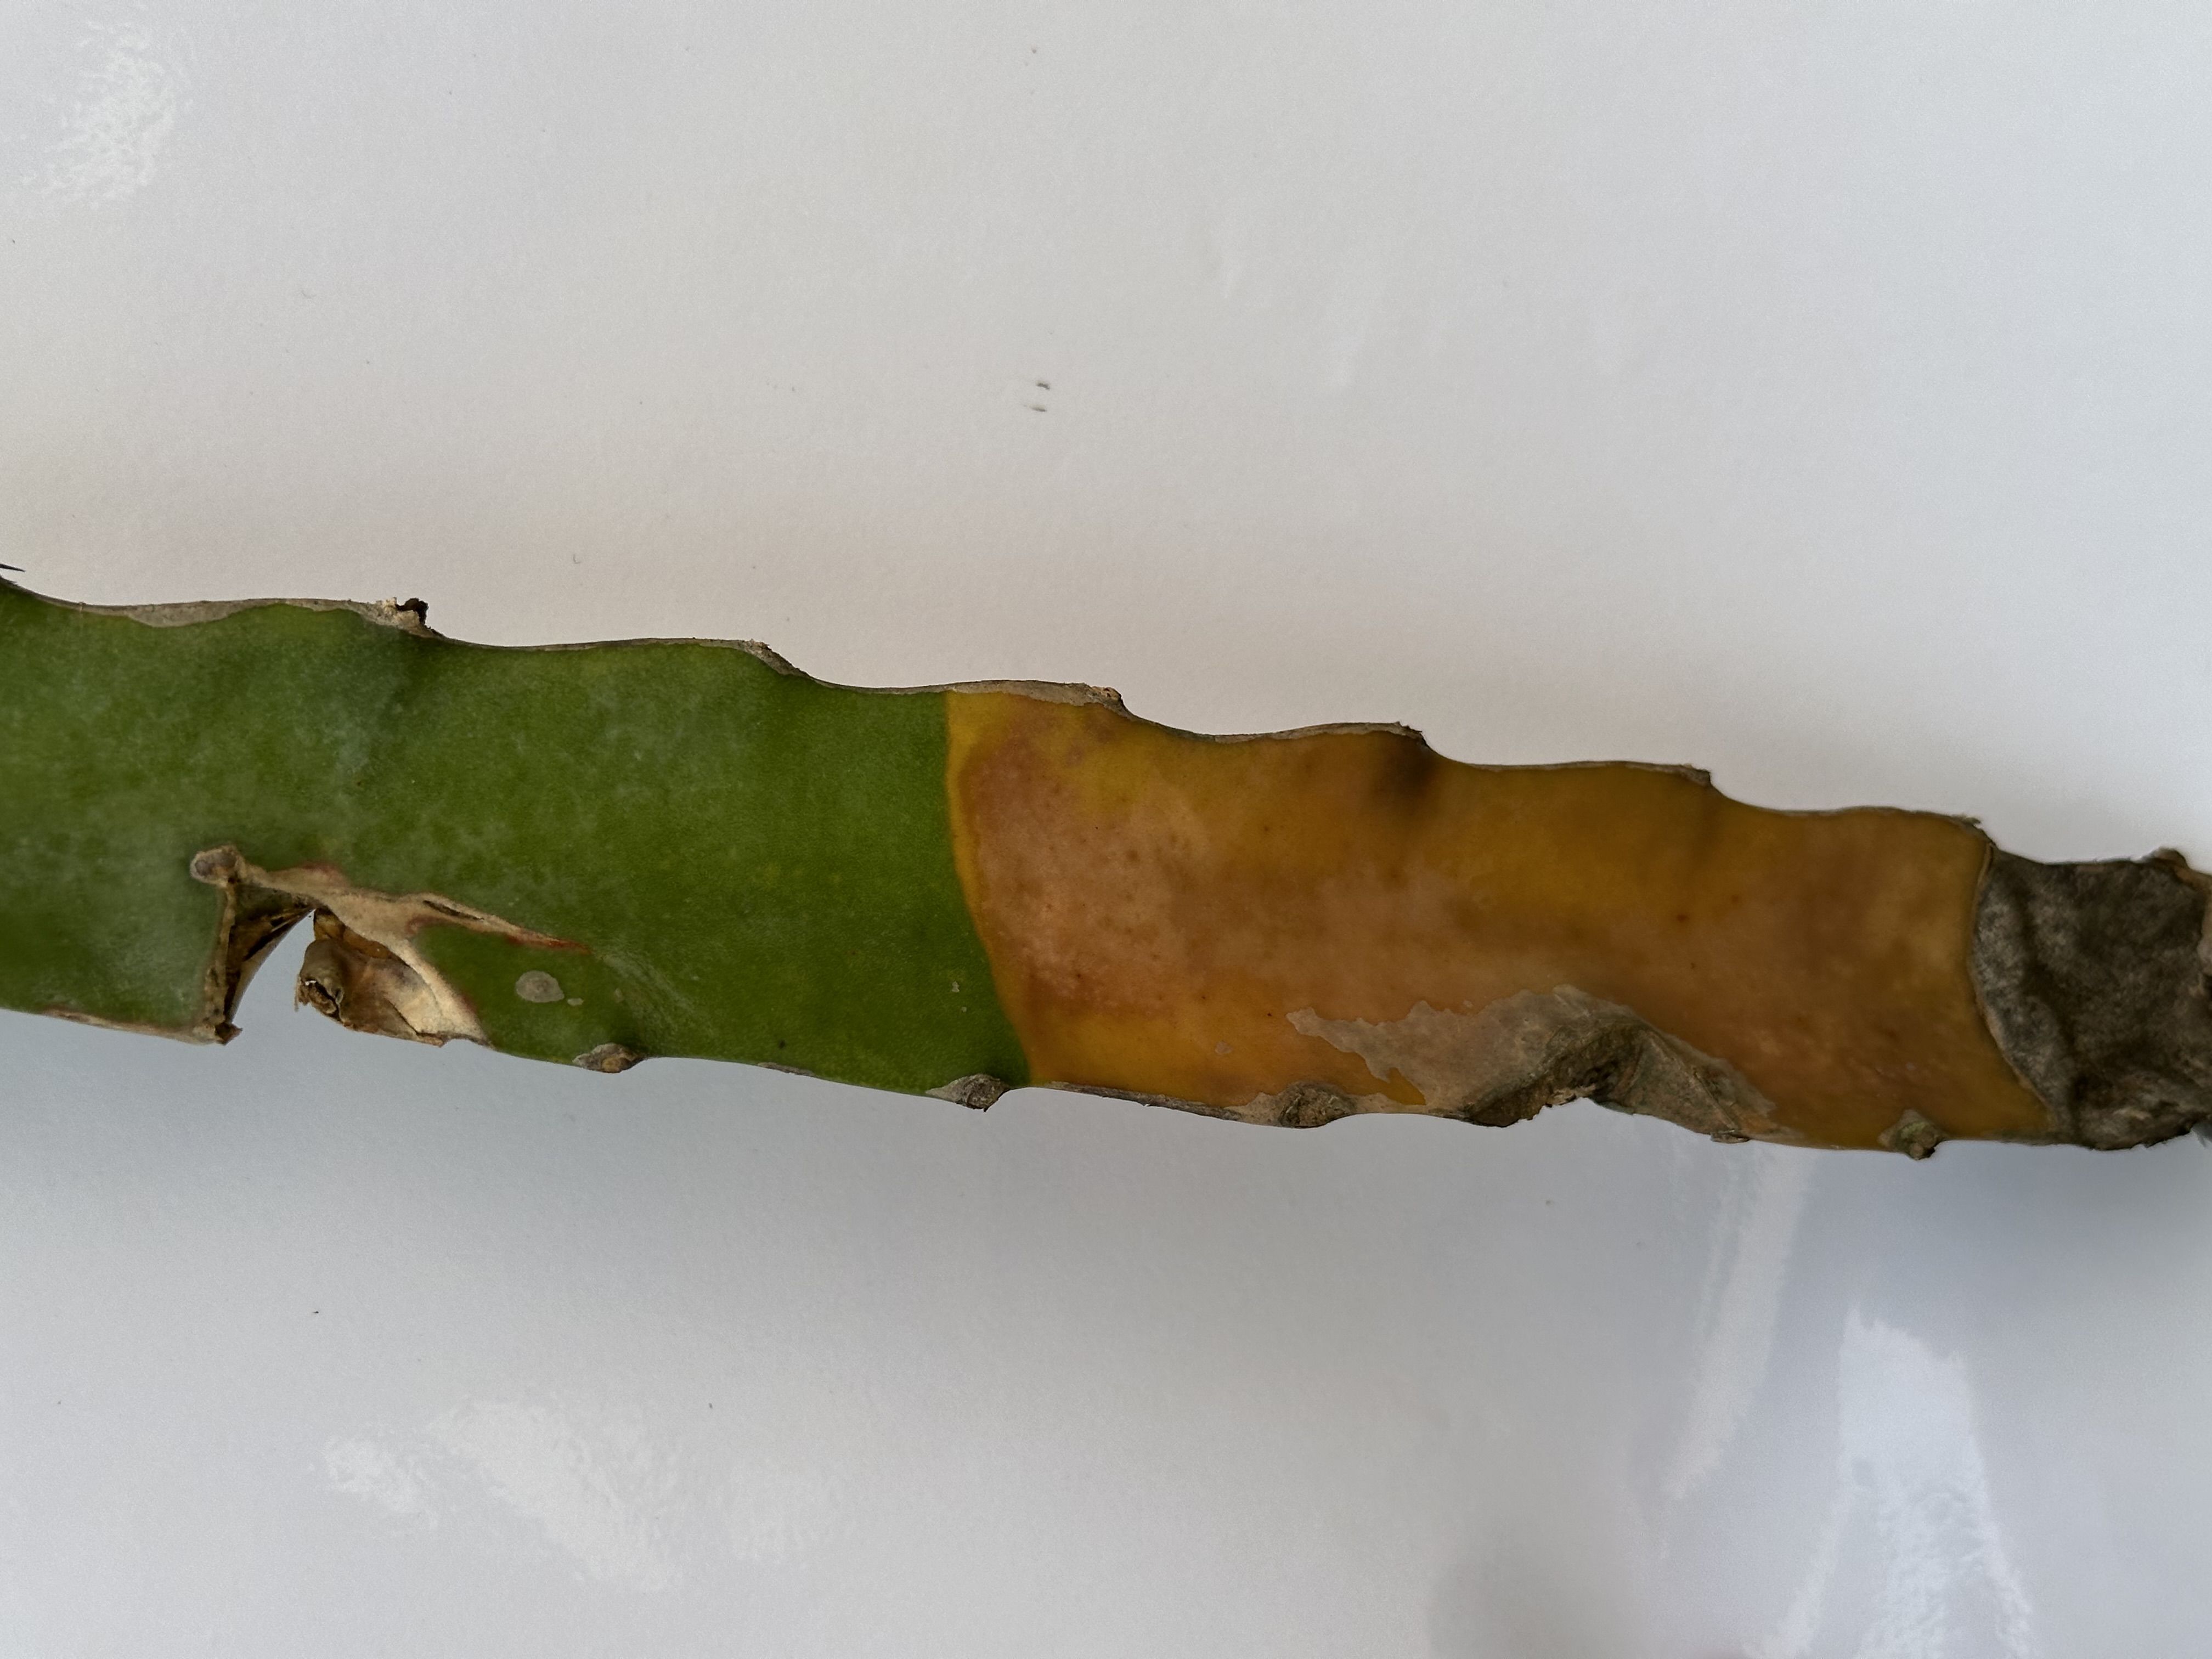
Label: Bad leaf